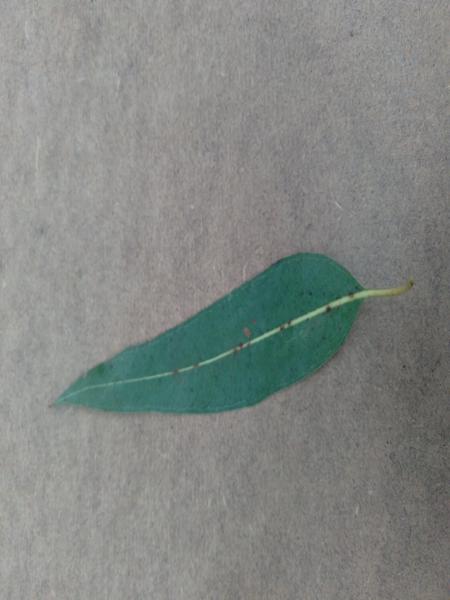
Plant: Eucalyptus